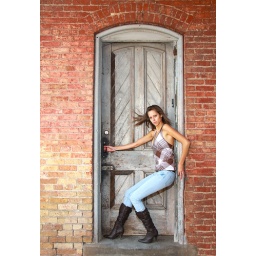
4939 against door fixed wall